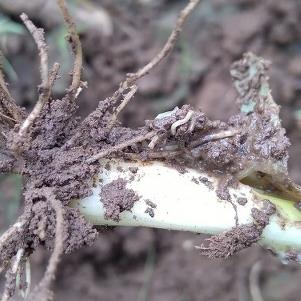
Crop: Onion
Condition: bulb-blight-d